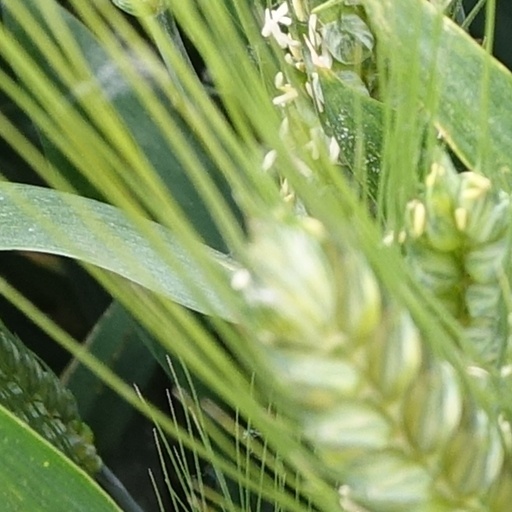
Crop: wheat